79 Medium Regiment (India)

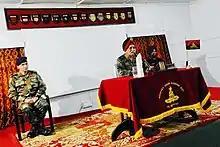
79 Medium Regiment Golden Jubilee Celebrations, 1 March 2017

The regiment was equipped with 130 mm guns in 1967, which it used till 1986. During its tenure in Jammu and Kashmir (1978 to 1981), the regiment used 5.5 inch howitzers. It was the first regiment of the Indian Army to be inducted with the Bofors FH77B guns and weapon systems.